Thomaz Koch

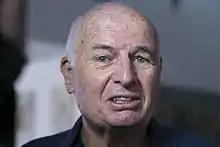
Koch in 2018

Thomaz Koch (born 11 May 1945) is a former tennis player from Brazil. He won one Grand Slam title in mixed doubles at the 1975 French Open. In singles he was a quarterfinalist in singles at the French Open, Wimbledon and the U.S. National Championships. Koch was active from 1961 to 1985 and played close to 900 singles matches, and won 36 career singles titles. He was ranked World No 12 player for 1967. His highest computer ranking which was past his peak period in the ATP singles ranking was No. 24 (achieved on December 20, 1974). In addition he also won 5 challenger satellite tour tiles towards the end of his career. He won also two gold medals in the men's tennis competition at the 1967 Pan American Games.